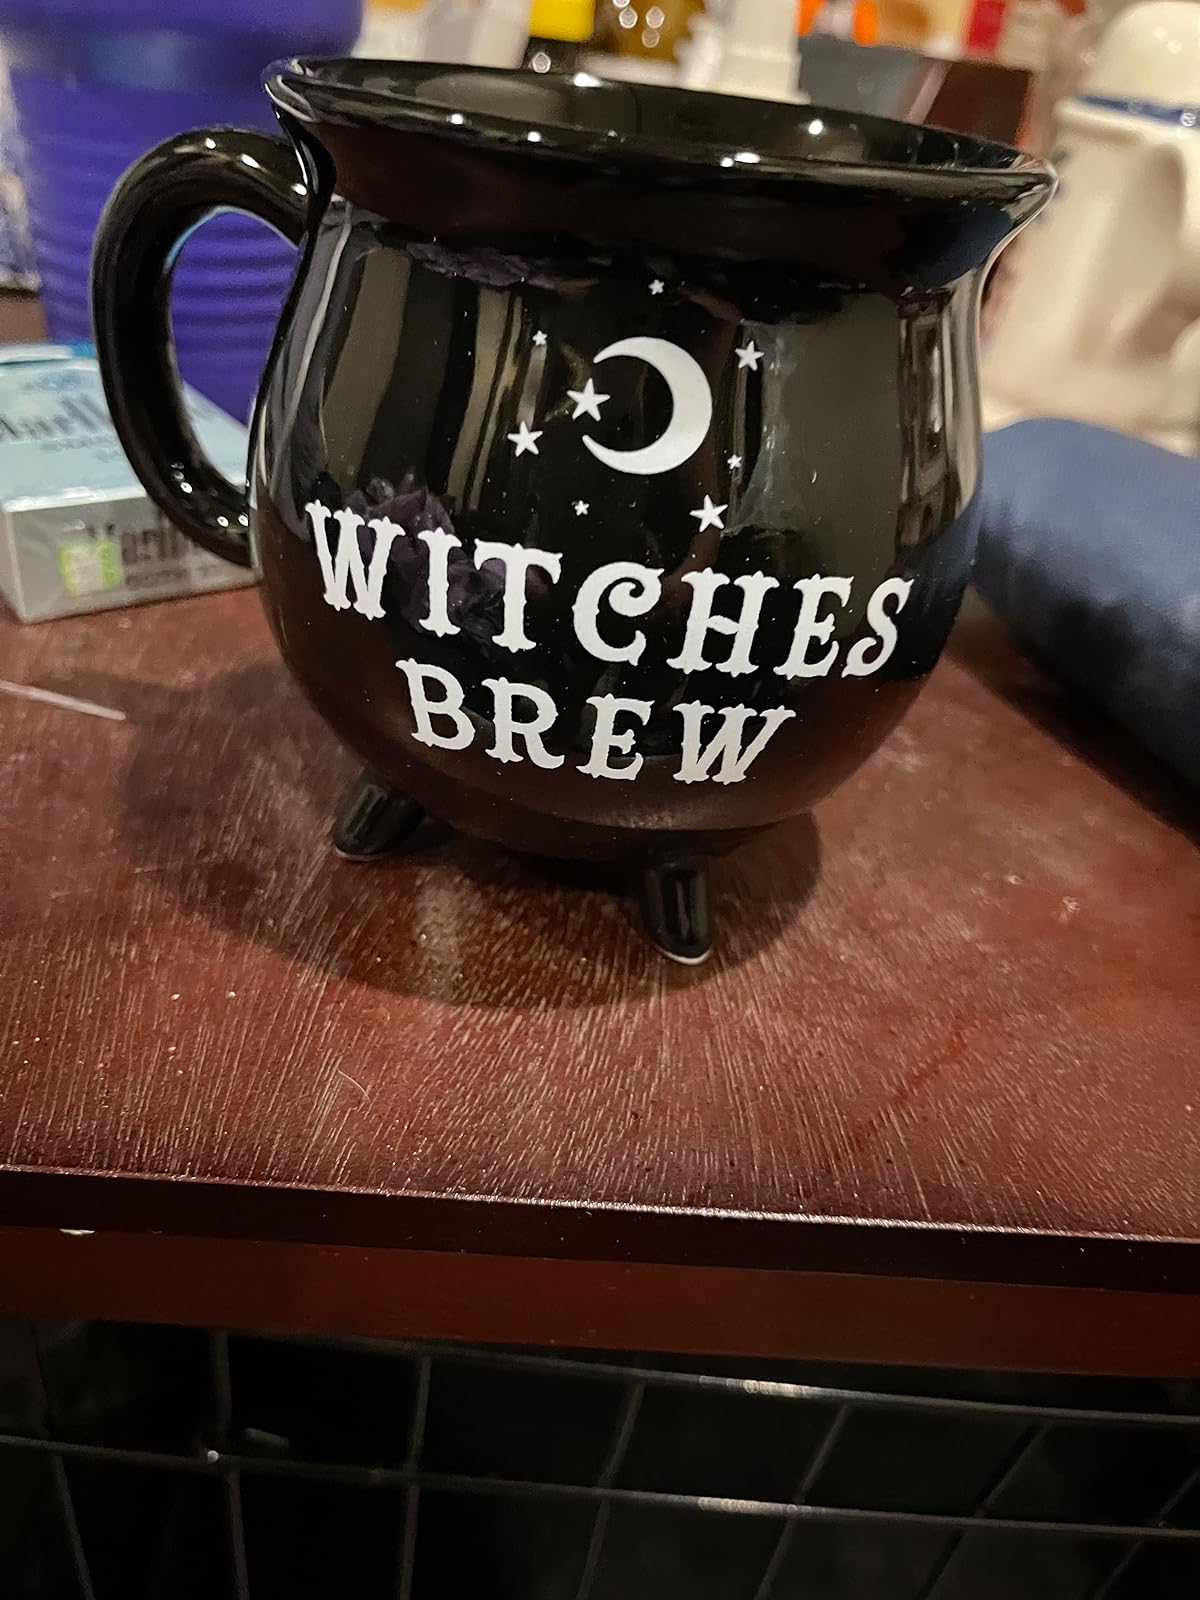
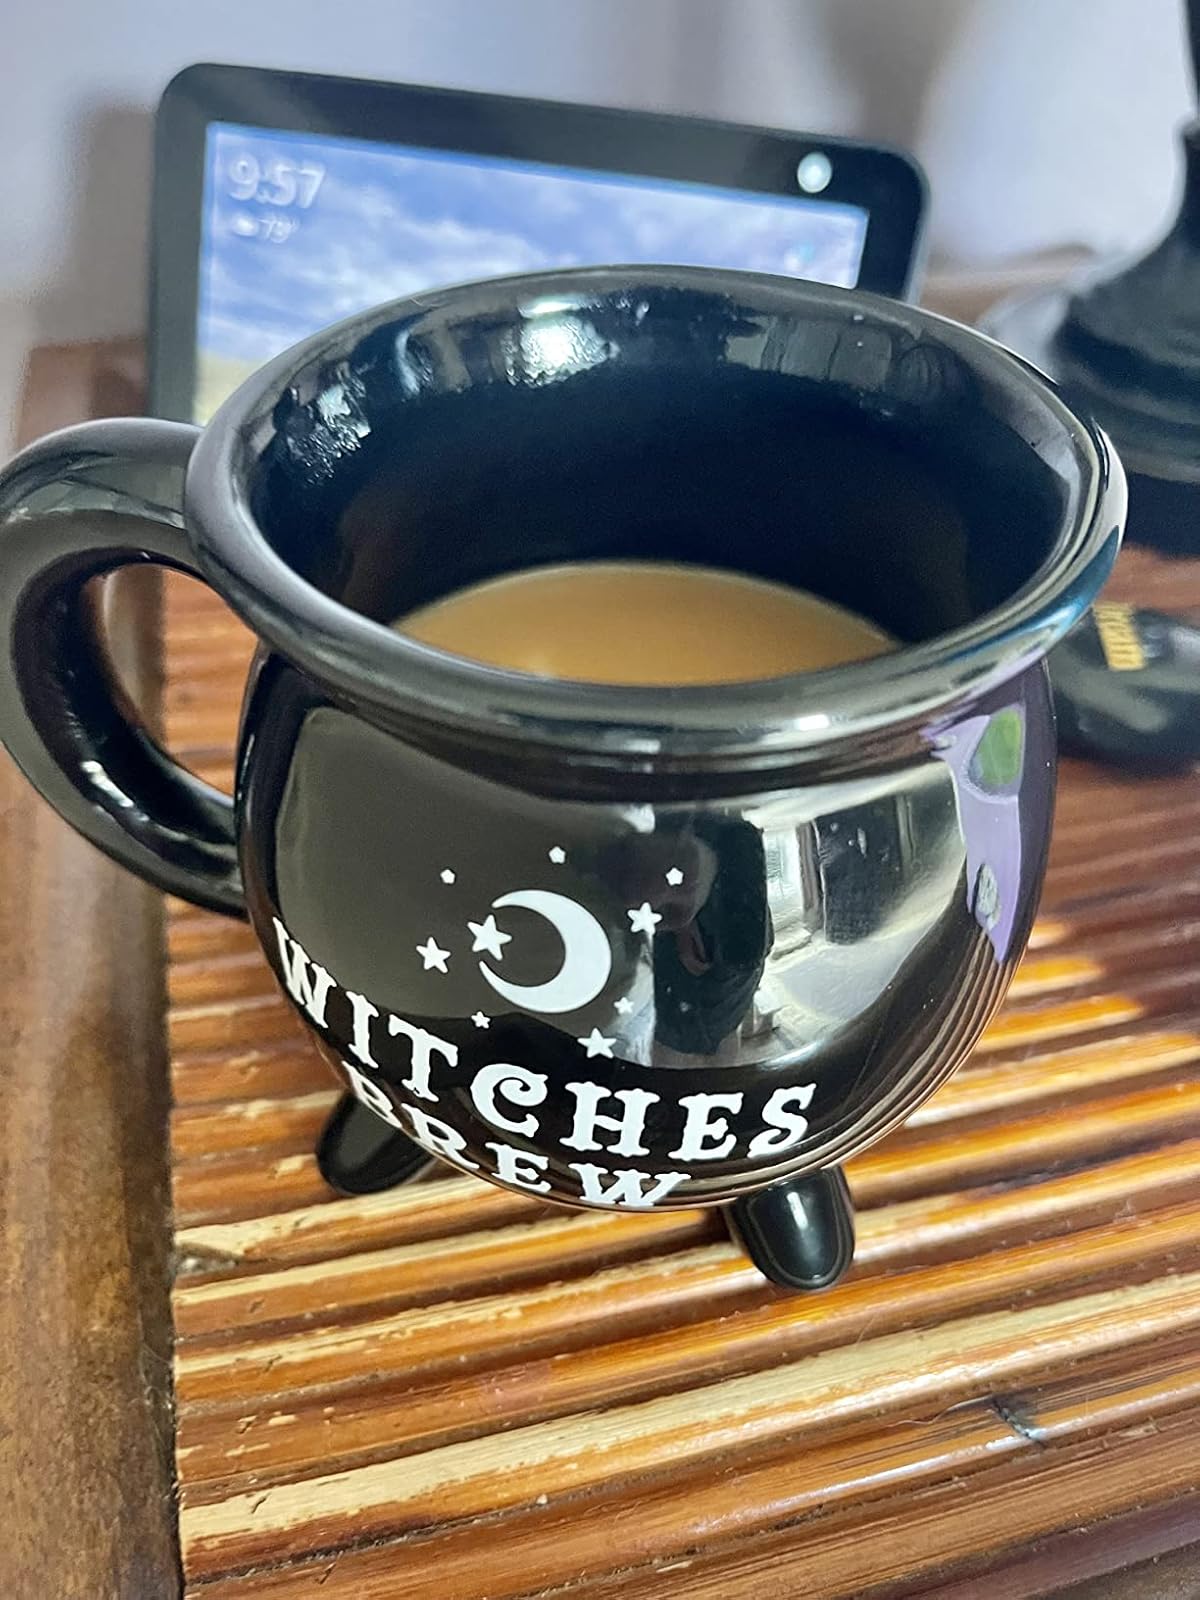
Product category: items_mug
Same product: yes